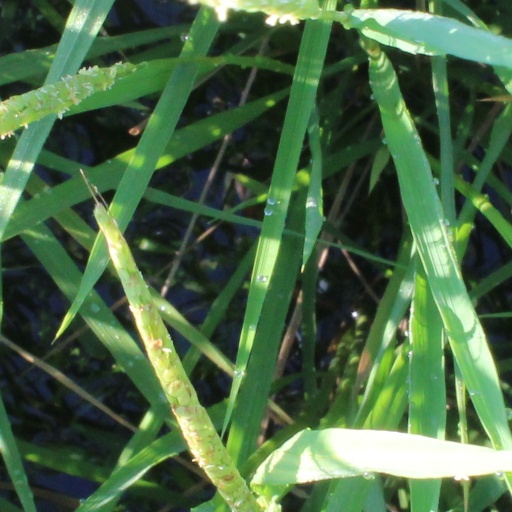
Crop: rice